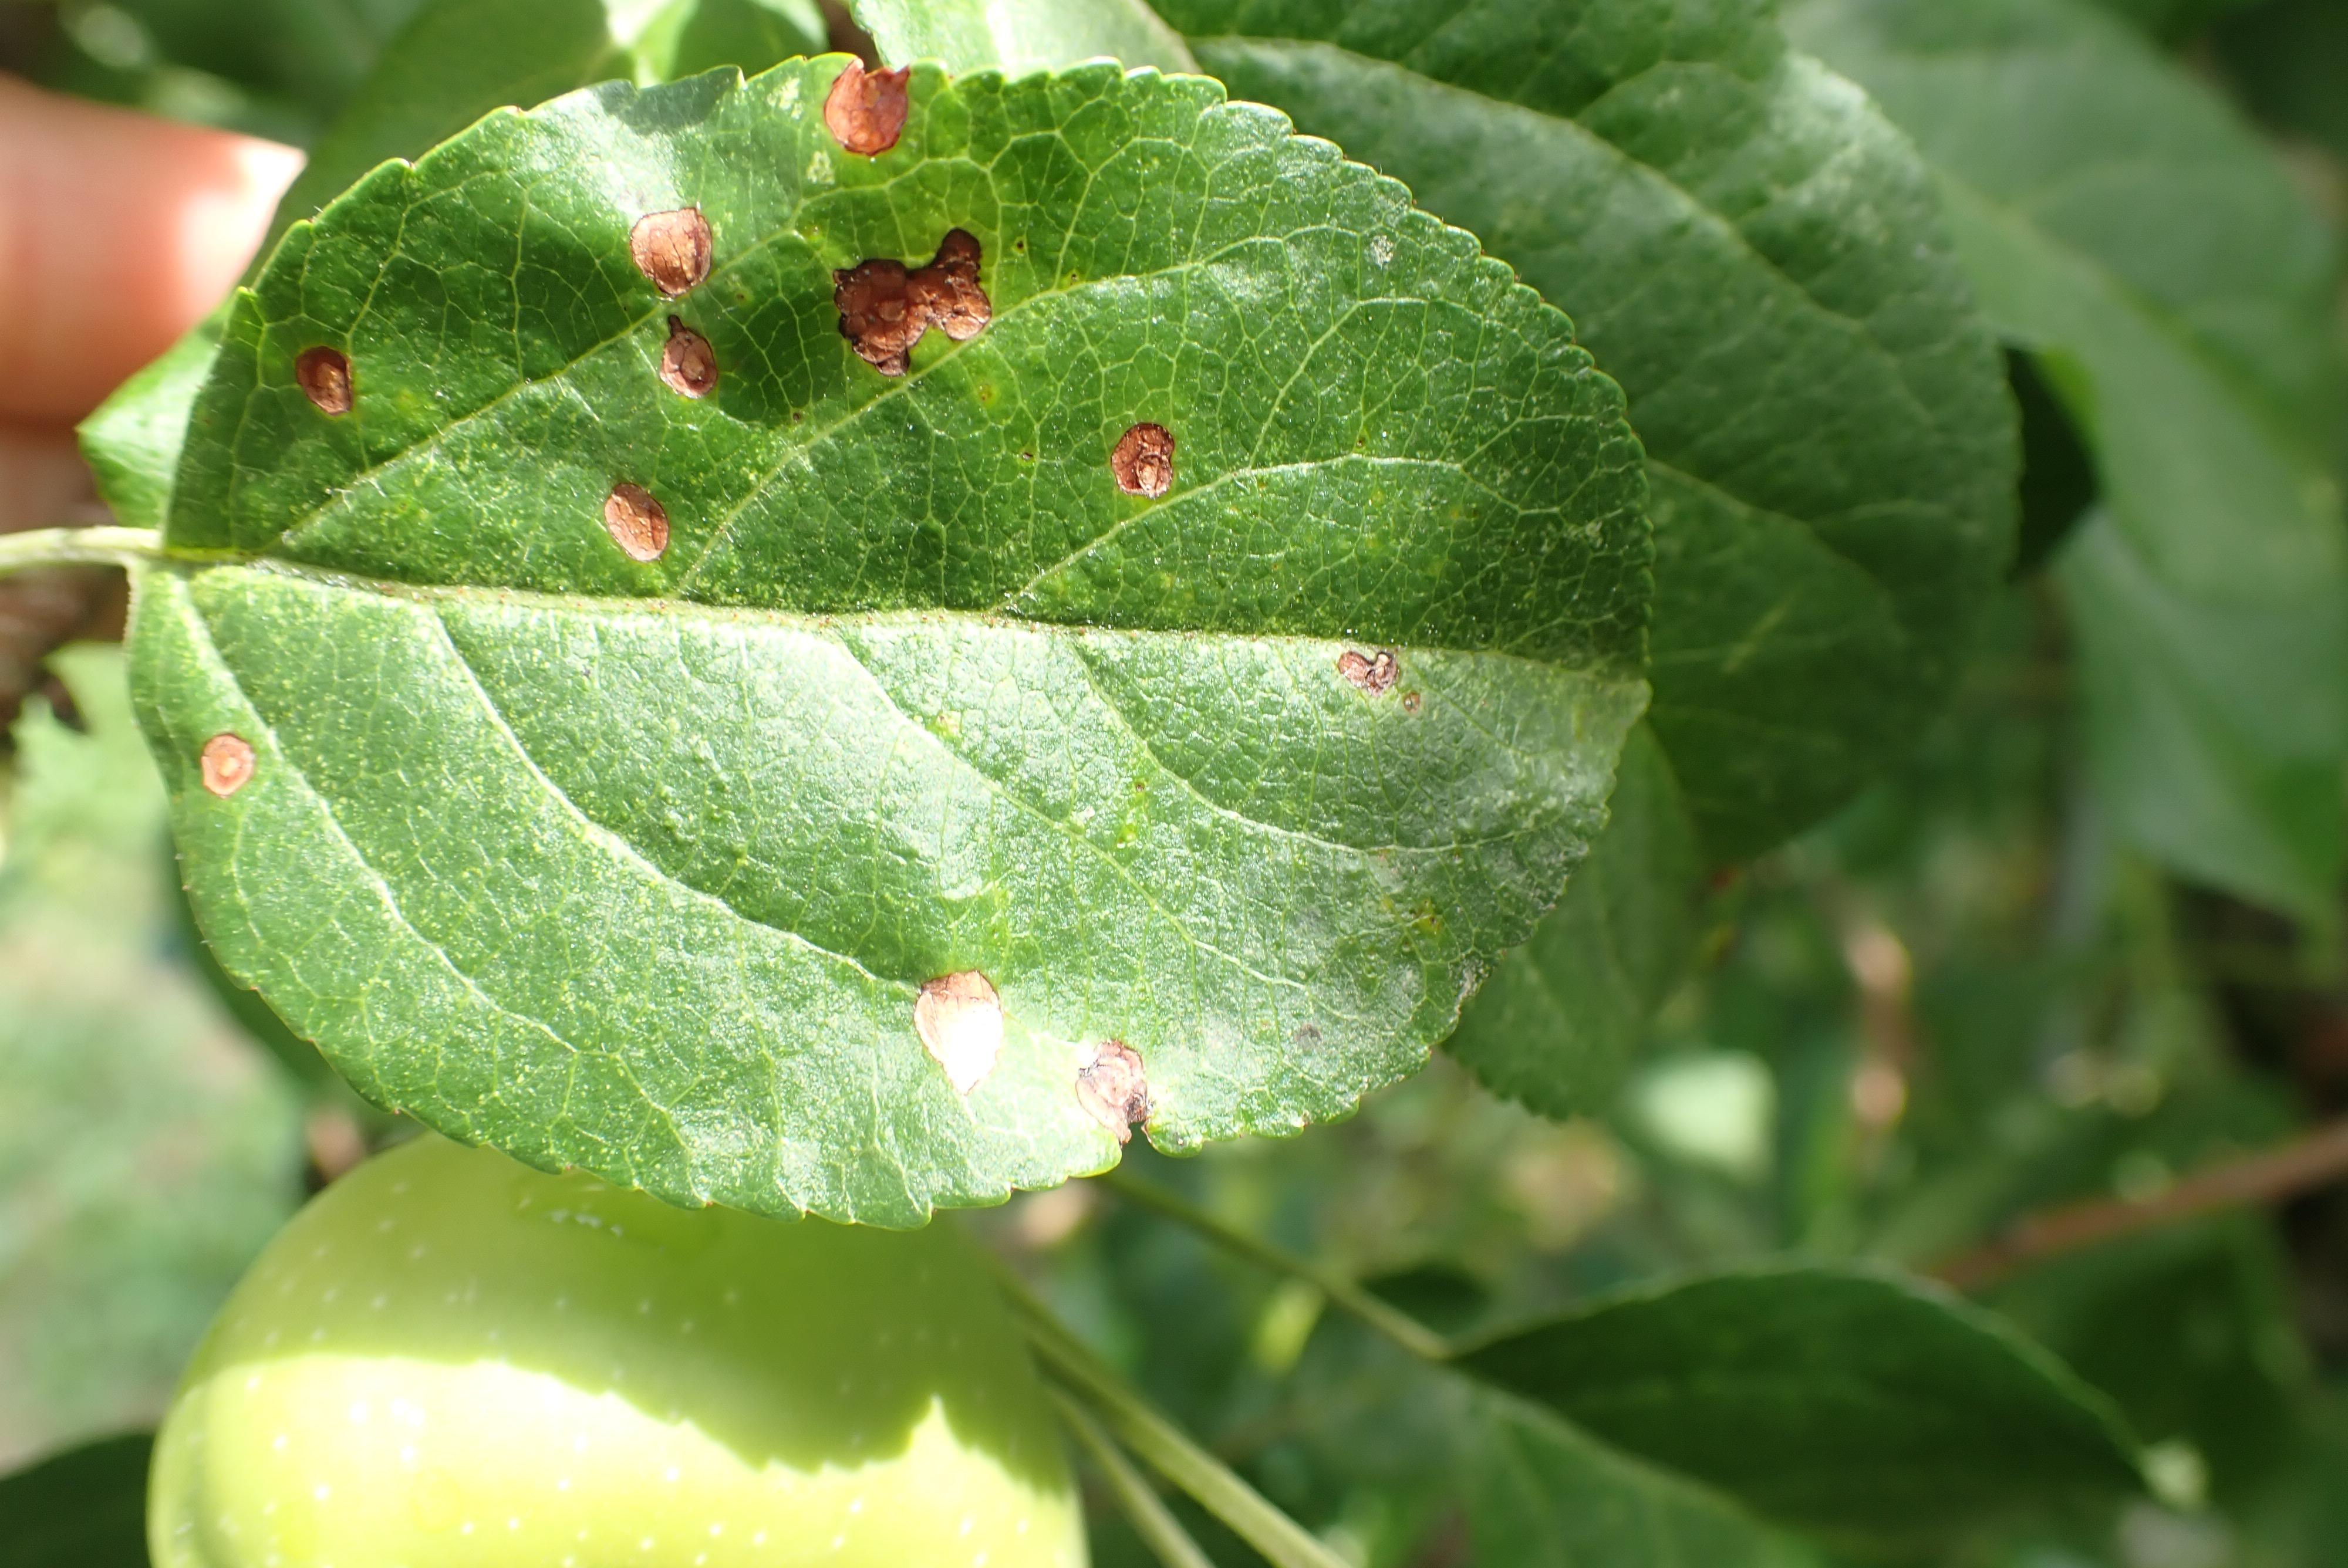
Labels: frog_eye_leaf_spot